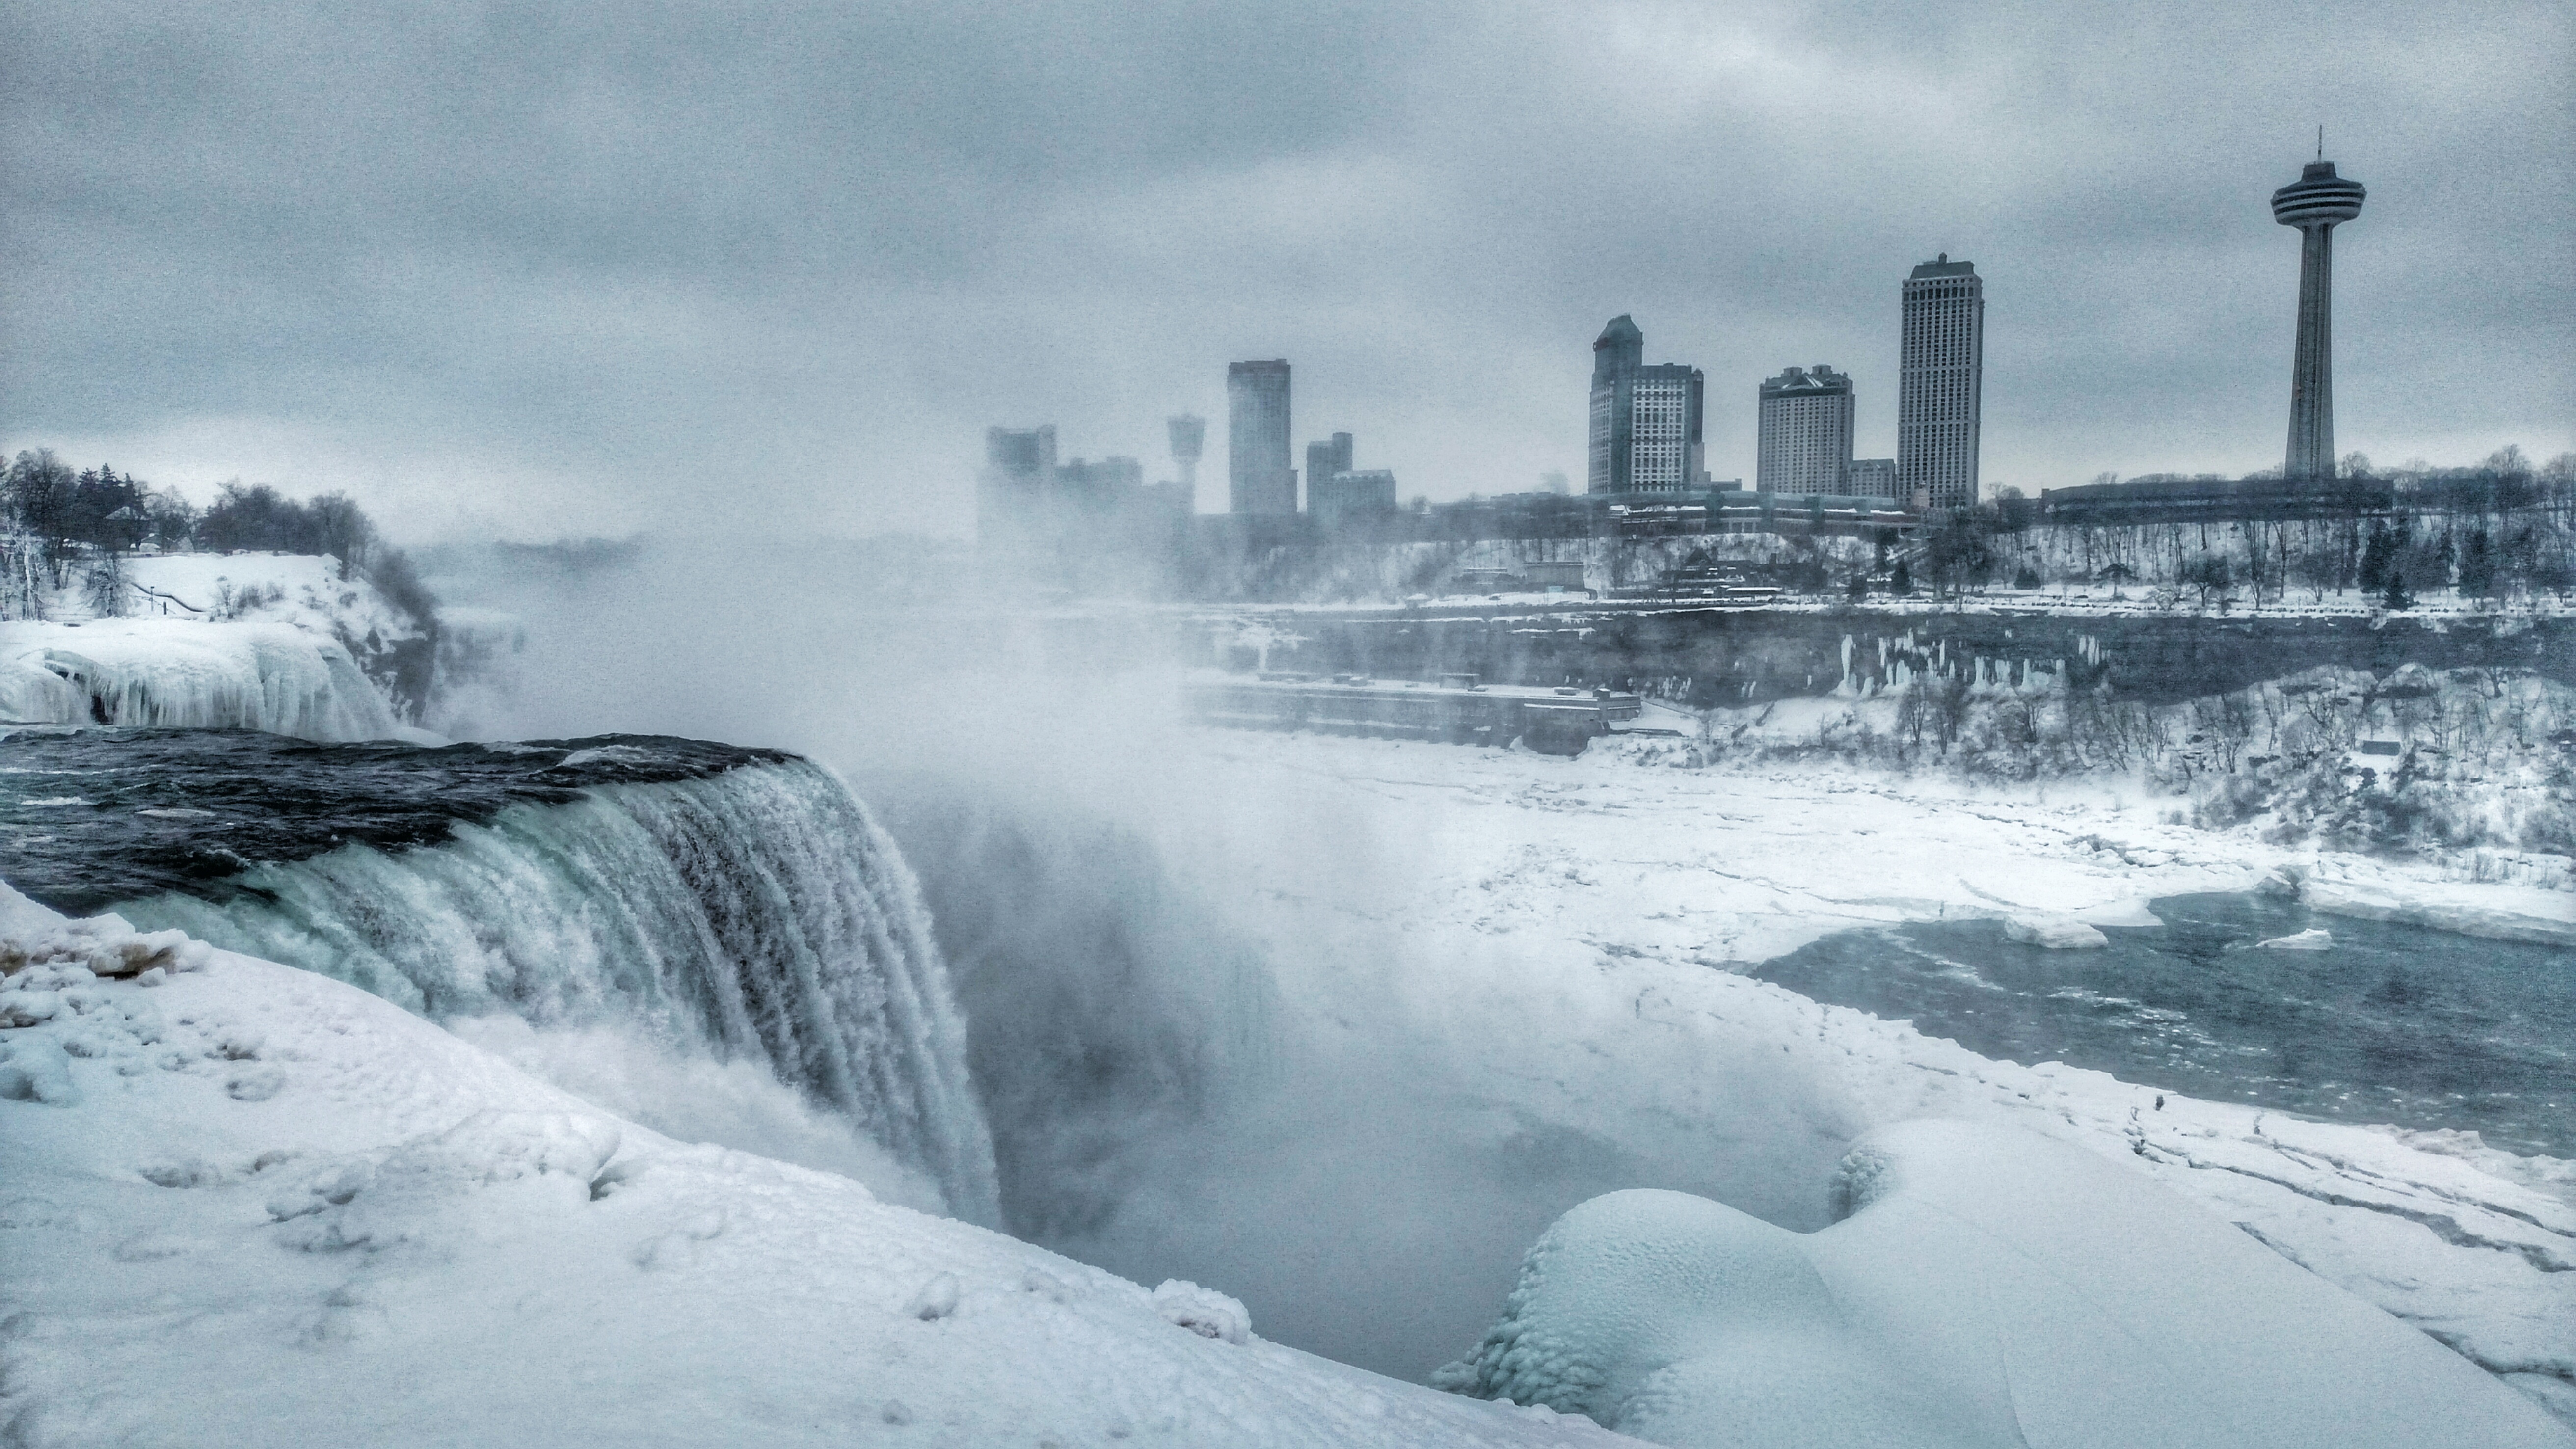
water, nature, snow, winter, mist, wave, river, stream, ice, flowing, scenic, spray, weather, usa, frozen, tourism, season, power, canada, rapids, waterfalls, wonder, blizzard, water feature, destination, freezing, impressive, atmospheric phenomenon, geological phenomenon, wind wave, winter storm, niagra falls, skylon tower